2015 Cheshire West and Chester Council election

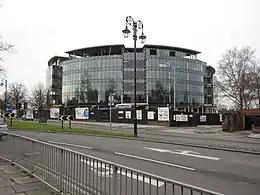
HQ, the headquarters of Cheshire West and Chester Council

Cheshire West and Chester (CWaC) had been governed since its formation in 2009 by the Conservative Party. However, the Conservatives lost seats in CWaC against the national trend at the 2011 local election, and the Chester area was identified by "The Economist" before the election as a challenging area for the party. The election also took place at an especially bad period nationally for the Liberal Democrats, who lost 310 councillors in England at the previous local elections, and at a period of growth for other minor parties – especially UKIP, who won the CWaC council area in the 2014 European Parliament elections and were identified by the BBC as potential spoiler candidates. Although there were several by-elections in the 2011–2015 term, the number of councillors representing each party did not change over the course of the council.